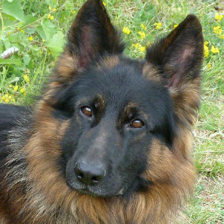
Label: animals